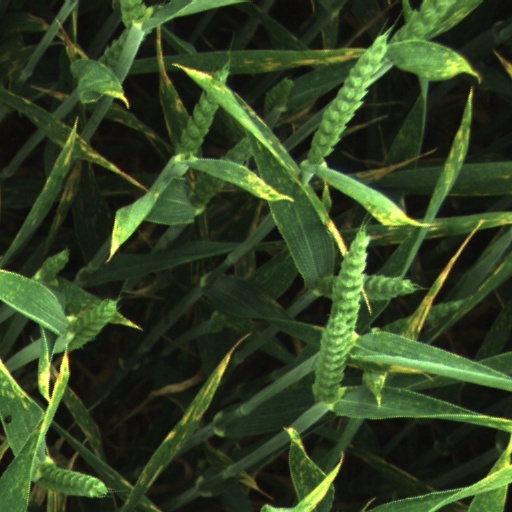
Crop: wheat